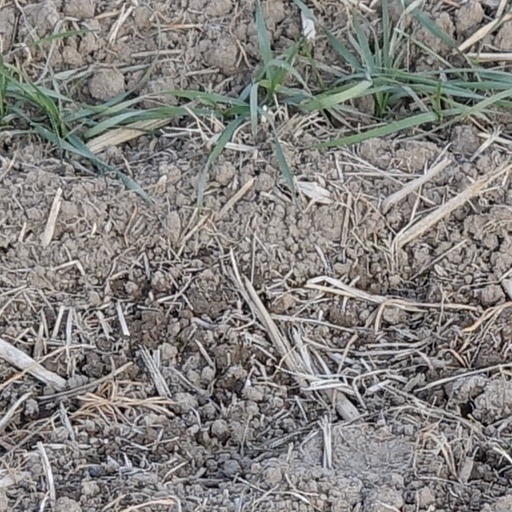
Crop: wheat